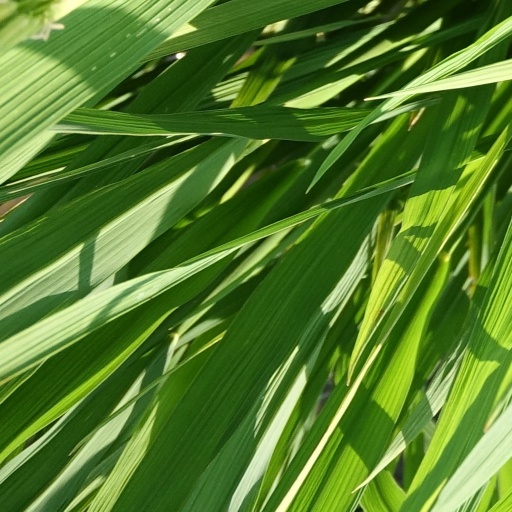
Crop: rice